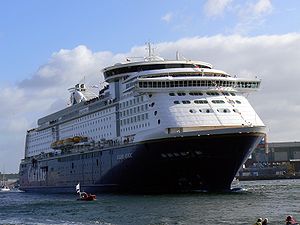
Color Line / Color Lines færger
Color Line er et norsk færgerederi og en af de største af slagsen i Skandinavien, som opererer på ruter til og fra Norge. Virksomheden er også en af de førende færgeoperatører i Europa. Color Line tilbyder transport for mennesker og gods, hotelophold, shopping, restauranter og underholdning. Virksomheden beskæftiger i øjeblikket 3500 arbejdspladser i fire lande.